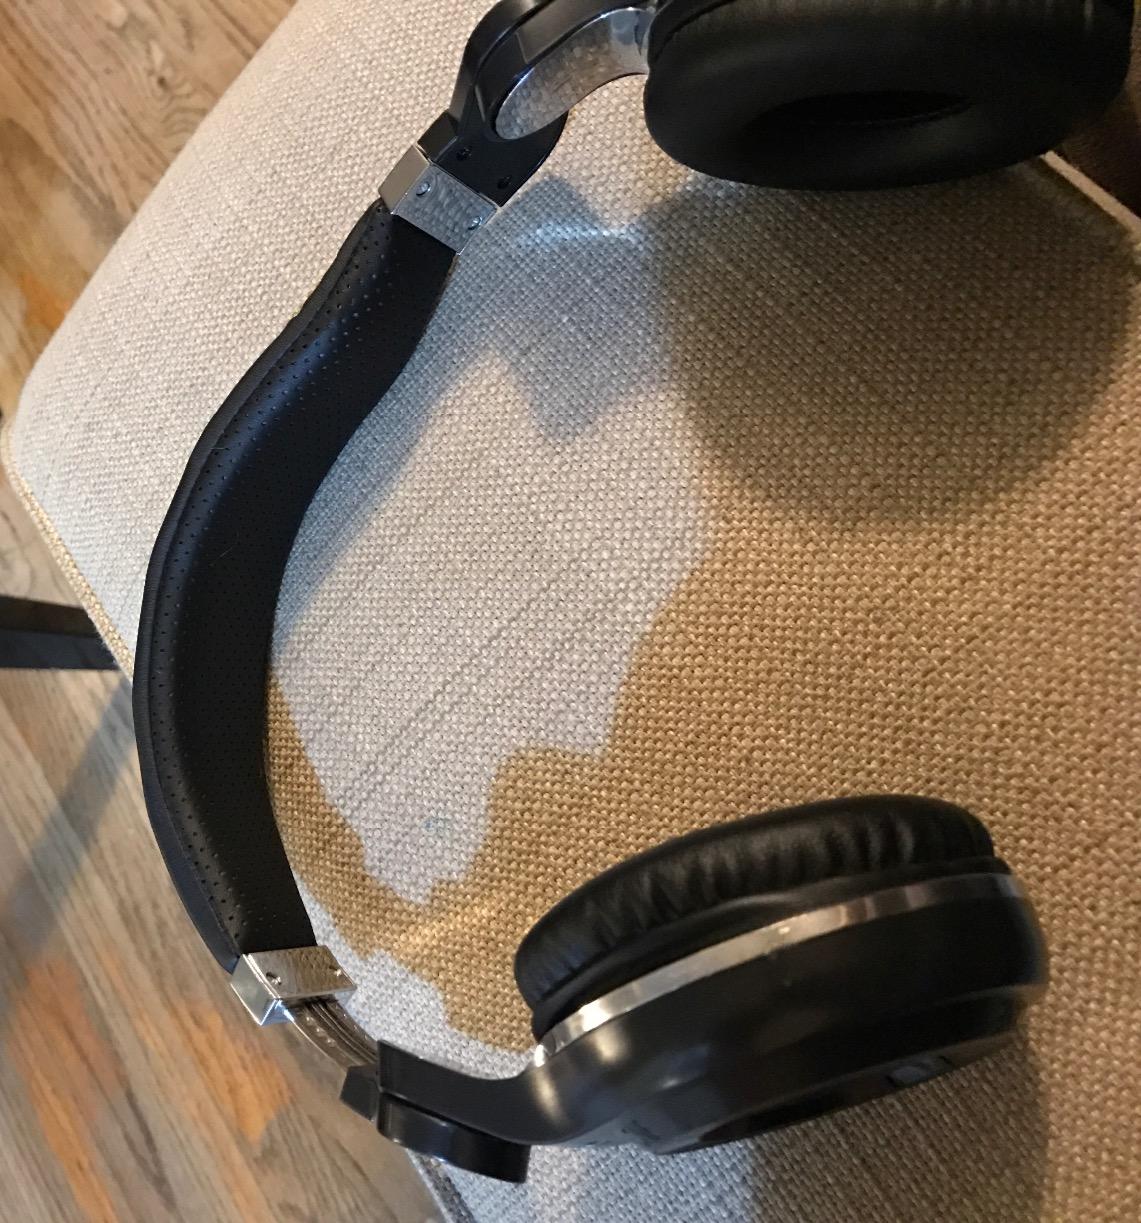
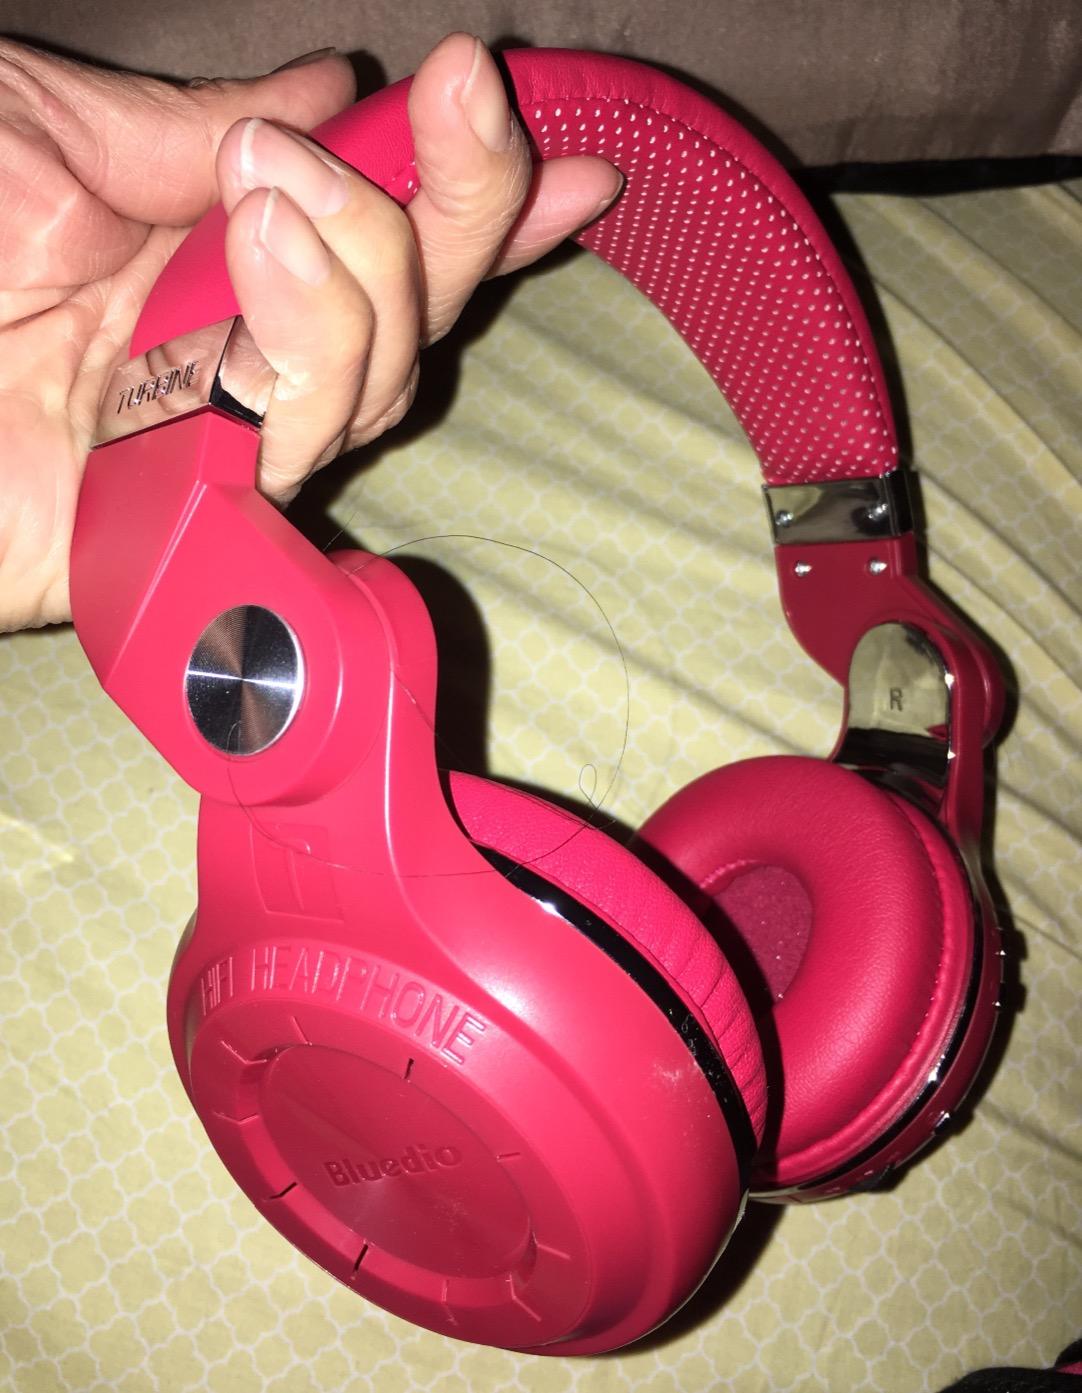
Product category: headphones
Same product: no